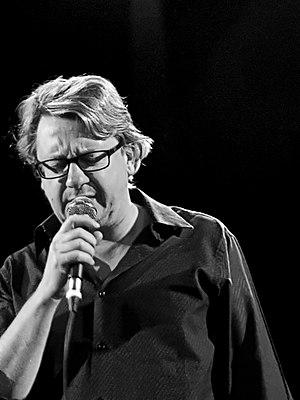
Philippe Lomprez, Trisomie 21, en concert à Strasbourg
Trisomie 21, parfois abrégé T21, est un groupe de cold wave français, originaire de Denain, près de Valenciennes, dans le Nord. Il est classé musique industrielle et cold wave en France. Il est formé par les frères Lomprez, Hervé et Philippe. Ils sont principalement actifs au cours des années 1980 et 1990. Les titres les plus connus sont The Last Song, La Fête triste, Il se noie. Au fil de son existence, le groupe se sépare à deux reprises, et revient finalement en 2017 pour la sortie d'un nouvel album intitulé Elegance Never Dies.